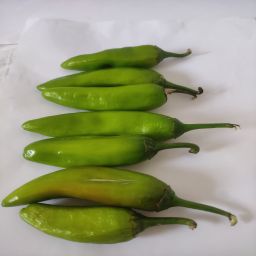
Crop: New Mexico Green Chile
Quality: Unripe